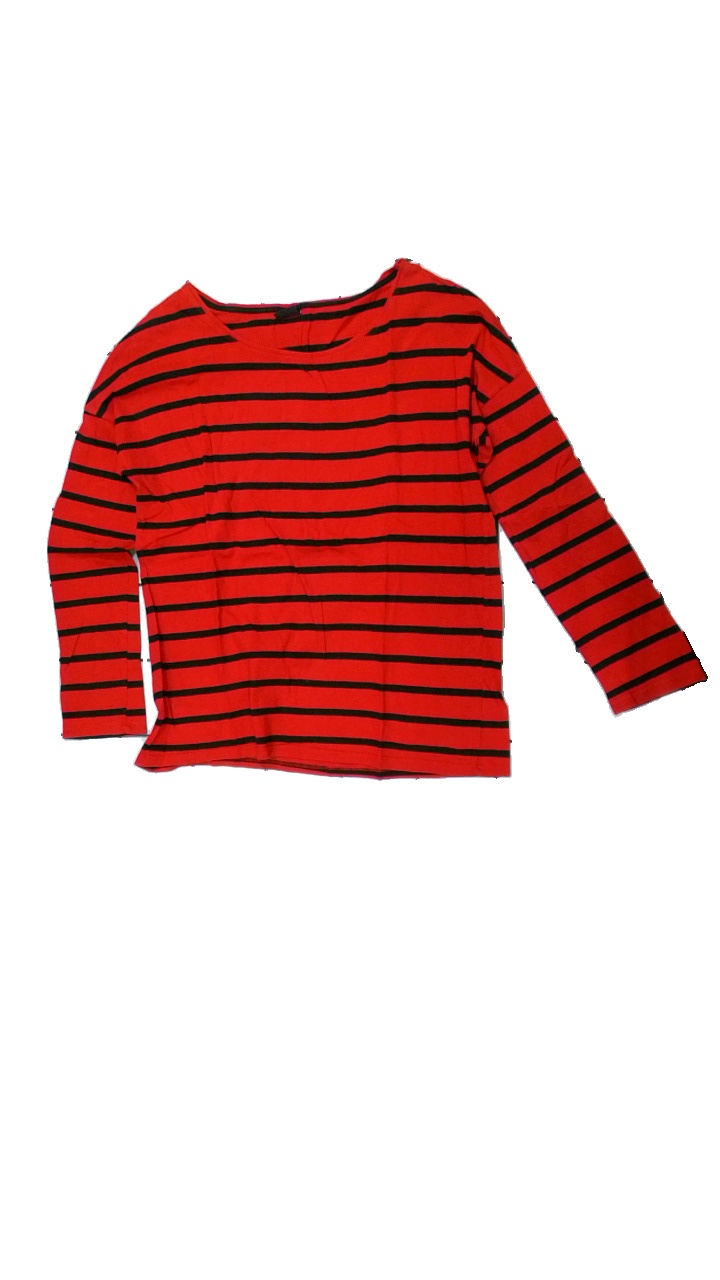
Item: Top (Ladies)
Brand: Gina Tricot
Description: randig långärmad tröja, nopprig
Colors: Black, Red
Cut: Regular
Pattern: Striped
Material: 100% cotton
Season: All
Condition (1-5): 3
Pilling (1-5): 3
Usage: Export
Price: <50